Obour Tanner

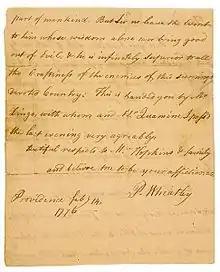
Phillis Wheatley Letter to Obour Tanner, February 7, 1776

Obour Tanner, also spelled Abour or Arbour (c. 1750 — June 21, 1835), was an enslaved African woman who lived in Newport, Rhode Island. Tanner was a regular correspondent of poet Phillis Wheatley, and the only correspondent of Wheatley's that was of African descent. Tanner acted as an agent for Wheatley in Newport and made the largest known order of Wheatley's "Poems on Various Subjects, Religious and Moral" in 1773.